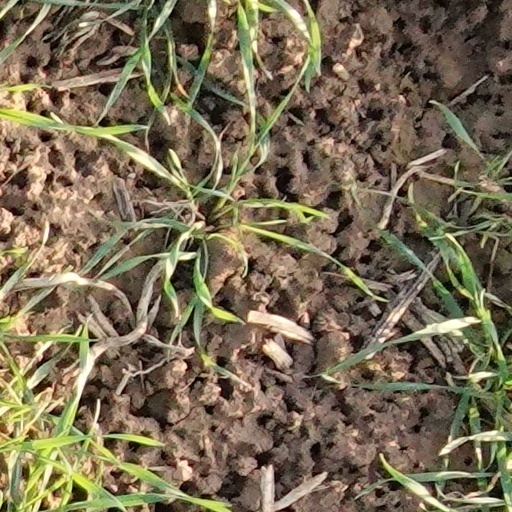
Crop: wheat